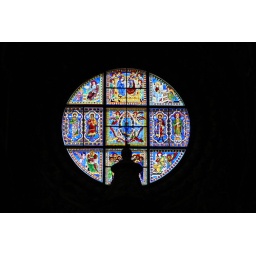
Siena - Stained glass window in the Cattedrale di Santa Maria Assunta